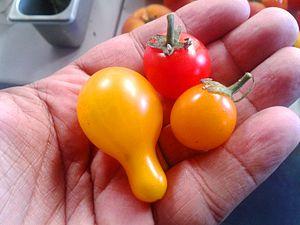
La tomate cerise est un type de variété de tomate, cultivée comme cette dernière pour ses fruits - mais de taille réduite - consommés comme légumes. Les tomates cerises sont généralement considérées comme des hybrides entre Solanum pimpinellifolium L. et la tomate cultivée, issue de l'espèce Solanum lycopersicum.